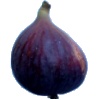
Label: Fig 1